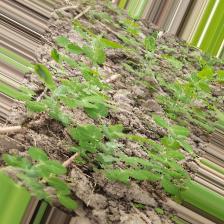
Label: Normal